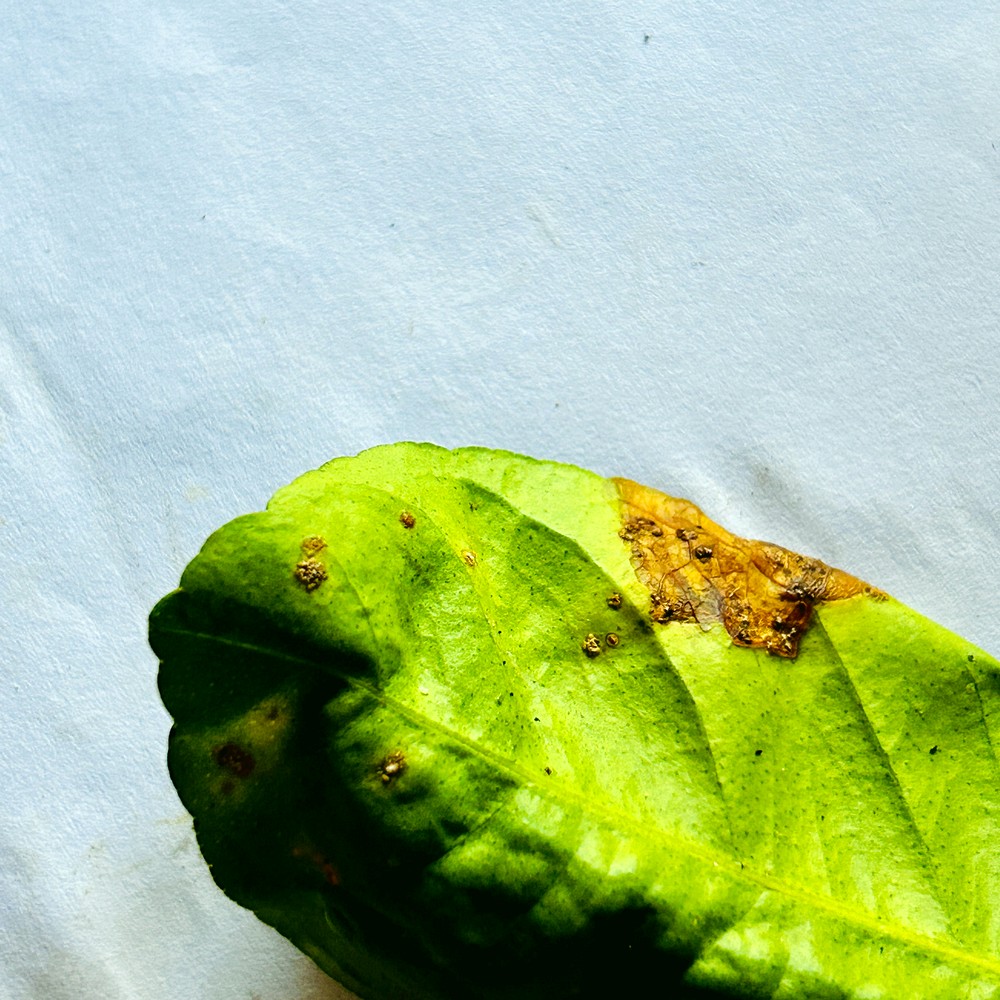
Label: Citrus Canker